Rae–Richardson Arctic expedition

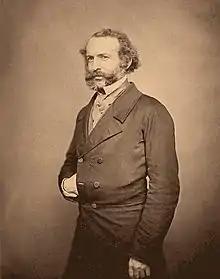
John Rae

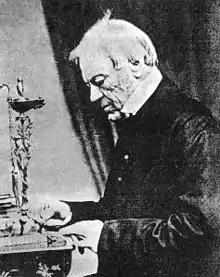
John Richardson

As early as 1847, it was believed that Franklin's forces were likely icebound. The British Admiralty devised a three-pronged rescue effort to address the three most likely escape routes for Franklin – eastwards via Lancaster Sound, southwards via the Mackenzie River (to the settlement of the Hudson's Bay Company fur traders), or westwards via the Bering Strait.